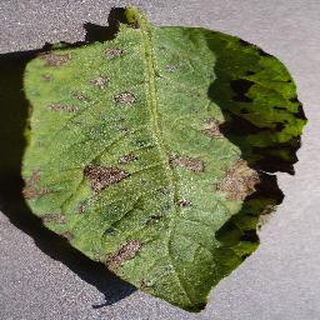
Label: potato_early_blight